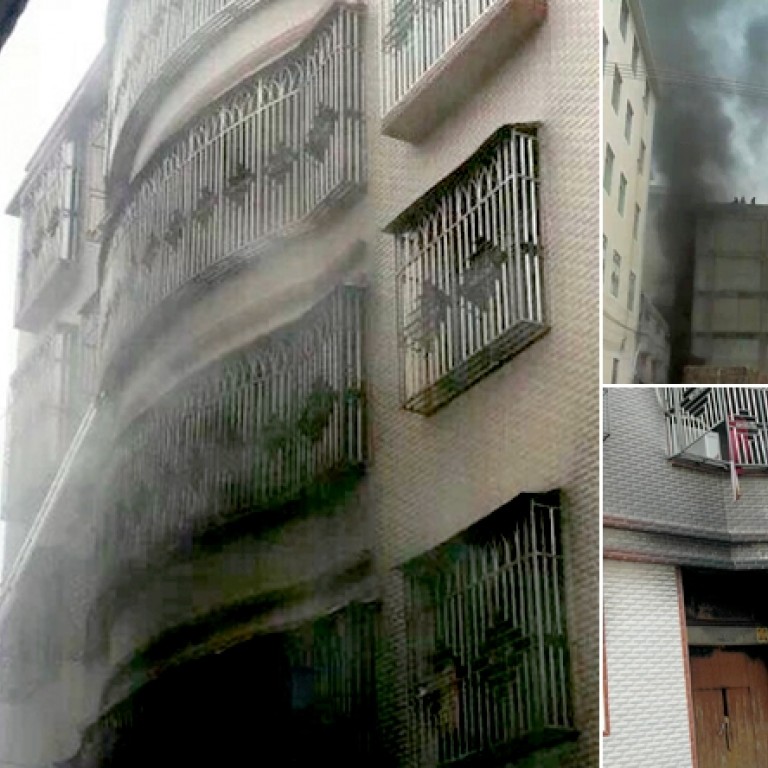
Label: urban_fire